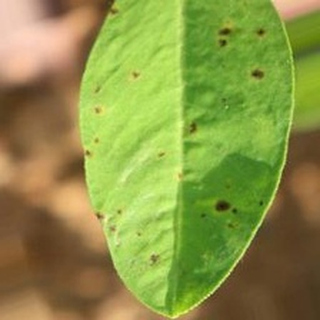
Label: groundnut_early_leaf_spot